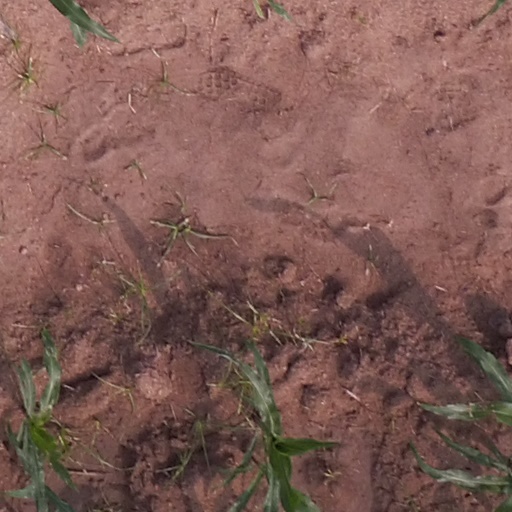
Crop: maize; corn